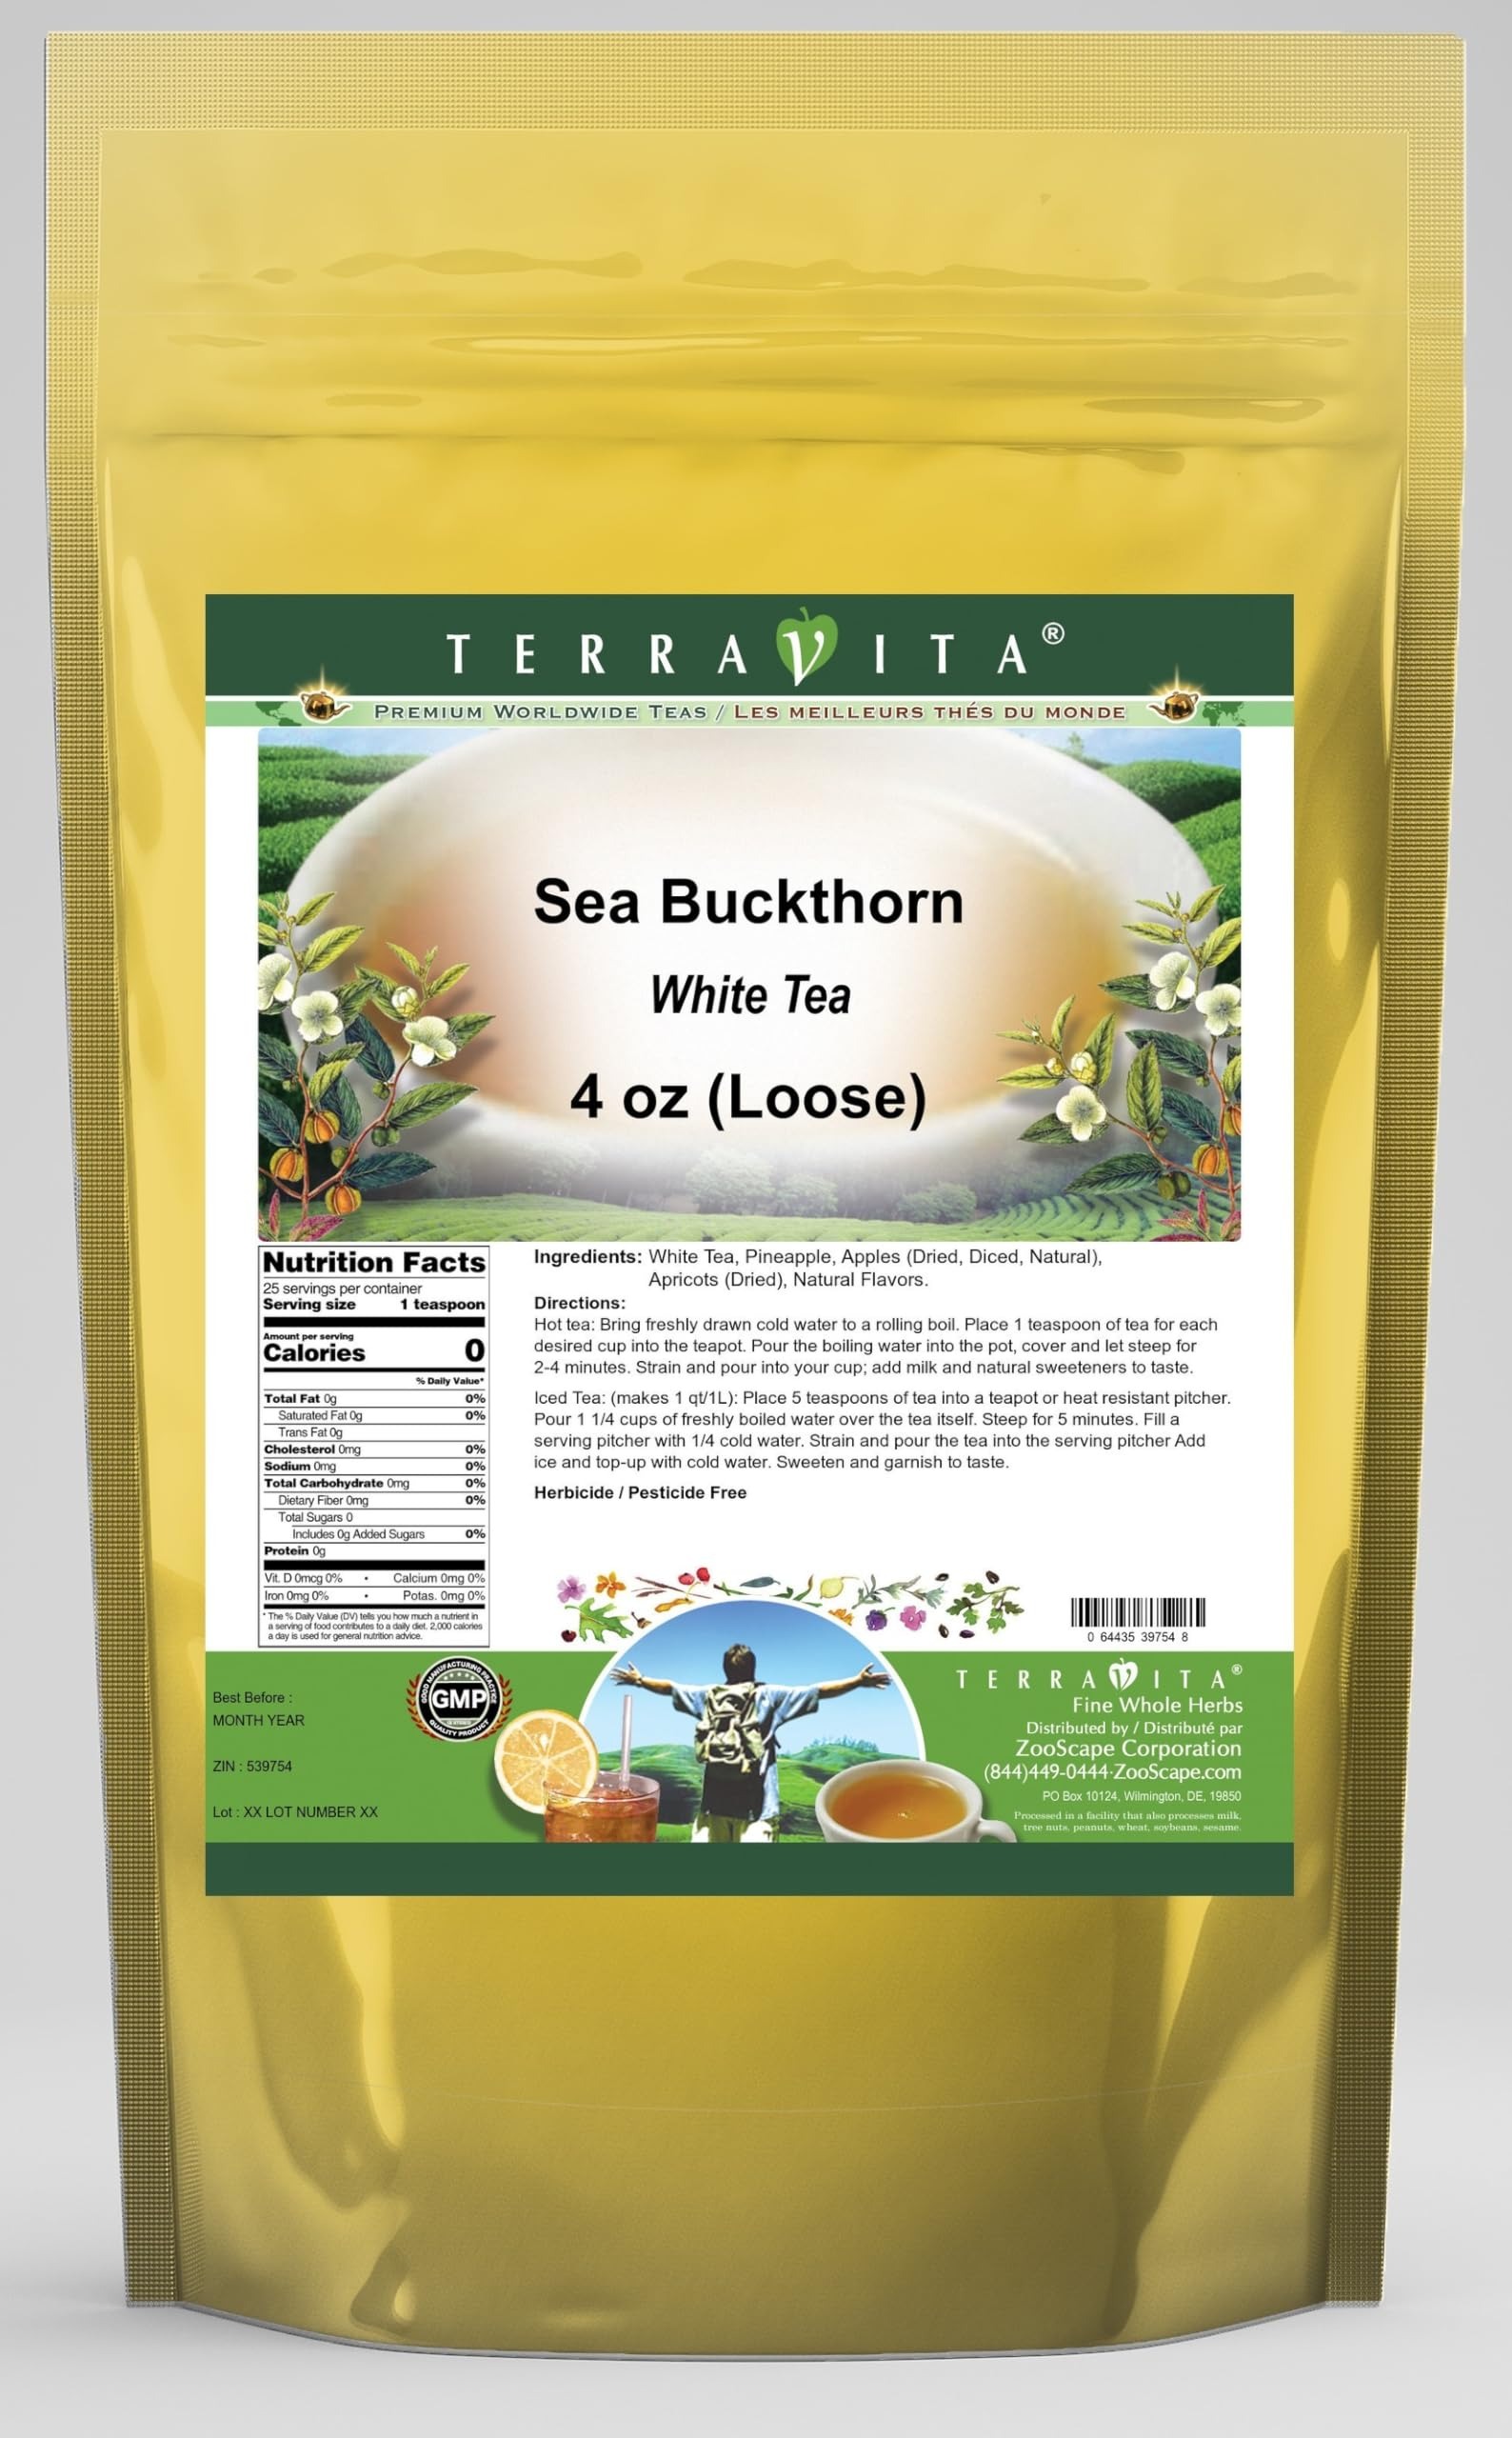
Item Name: Sea Buckthorn White Tea (Loose) (4 oz, ZIN: 539754) - 2 Pack
Bullet Point 1: Our Sea Buckthorn White Tea is a mouth-watering flavored White tea with Pineapple, Dried Apples (Diced, Natural) and Apricots that you can enjoy all year round! The aroma and Sea Buckthorn flavor is a delight! - Ingredients: White tea, Pineapple, Dried Apples (Diced, Natural), Apricots and Natural Sea Buckthorn Flavor.
Bullet Point 2: No fillers.
Bullet Point 3: Manufacturer: TerraVita
Bullet Point 4: Size: 4 oz
Bullet Point 5: Loose Leaf White Tea - Packed in a convenient upright pouch!
Product Description: Our Sea Buckthorn White Tea is a mouth-watering flavored White tea with Pineapple, Dried Apples (Diced, Natural) and Apricots that you can enjoy all year round! The aroma and Sea Buckthorn flavor is a delight! - Ingredients: White tea, Pineapple, Dried Apples (Diced, Natural), Apricots and Natural Sea Buckthorn Flavor. - Hot tea brewing method: Bring freshly drawn cold water to a rolling boil. Place 1 teaspoon of tea for each desired cup into the teapot. Pour the boiling water into the pot, cover and let steep for 2-4 minutes. Strain and pour into your cup; add milk and natural sweeteners to taste. - Iced tea brewing method: (to make 1 liter/quart): Place 5 teaspoons of tea into a teapot or heat resistant pitcher. Pour 1 1/4 cups of freshly boiled water over the tea itself. Steep for 5 minutes. Fill a serving pitcher with 1/4 cold water. Strain and pour the tea into the serving pitcher Add ice and top-up with cold water. Sweeten and garnish to taste. - TerraVita is an exclusive line of premium-quality, natural source products that use only the finest, purest and most potent ingredients found around the world. TerraVita is hallmarked by the highest possible standards of purity, potency, stability and freshness. All of our products are prepared with the highest elements of quality control, from raw materials through the entire manufacturing process, up to and including the moment that the bottles or bags are sealed for freshness and shipped out to you. Our highest possible standards are certified by independent laboratories and backed by our personal guarantee. - TerraVita exists to meet and ensure your family's health and wellness without the harmful effects of chemicals and health products. We strive to make all of our products affordable and reliable and are constantly
Value: 8.0
Unit: Ounce

Price: 57.63